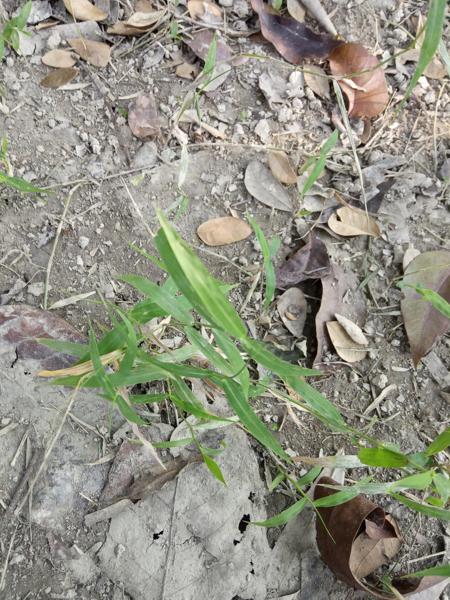
Weed species: Panicum repens